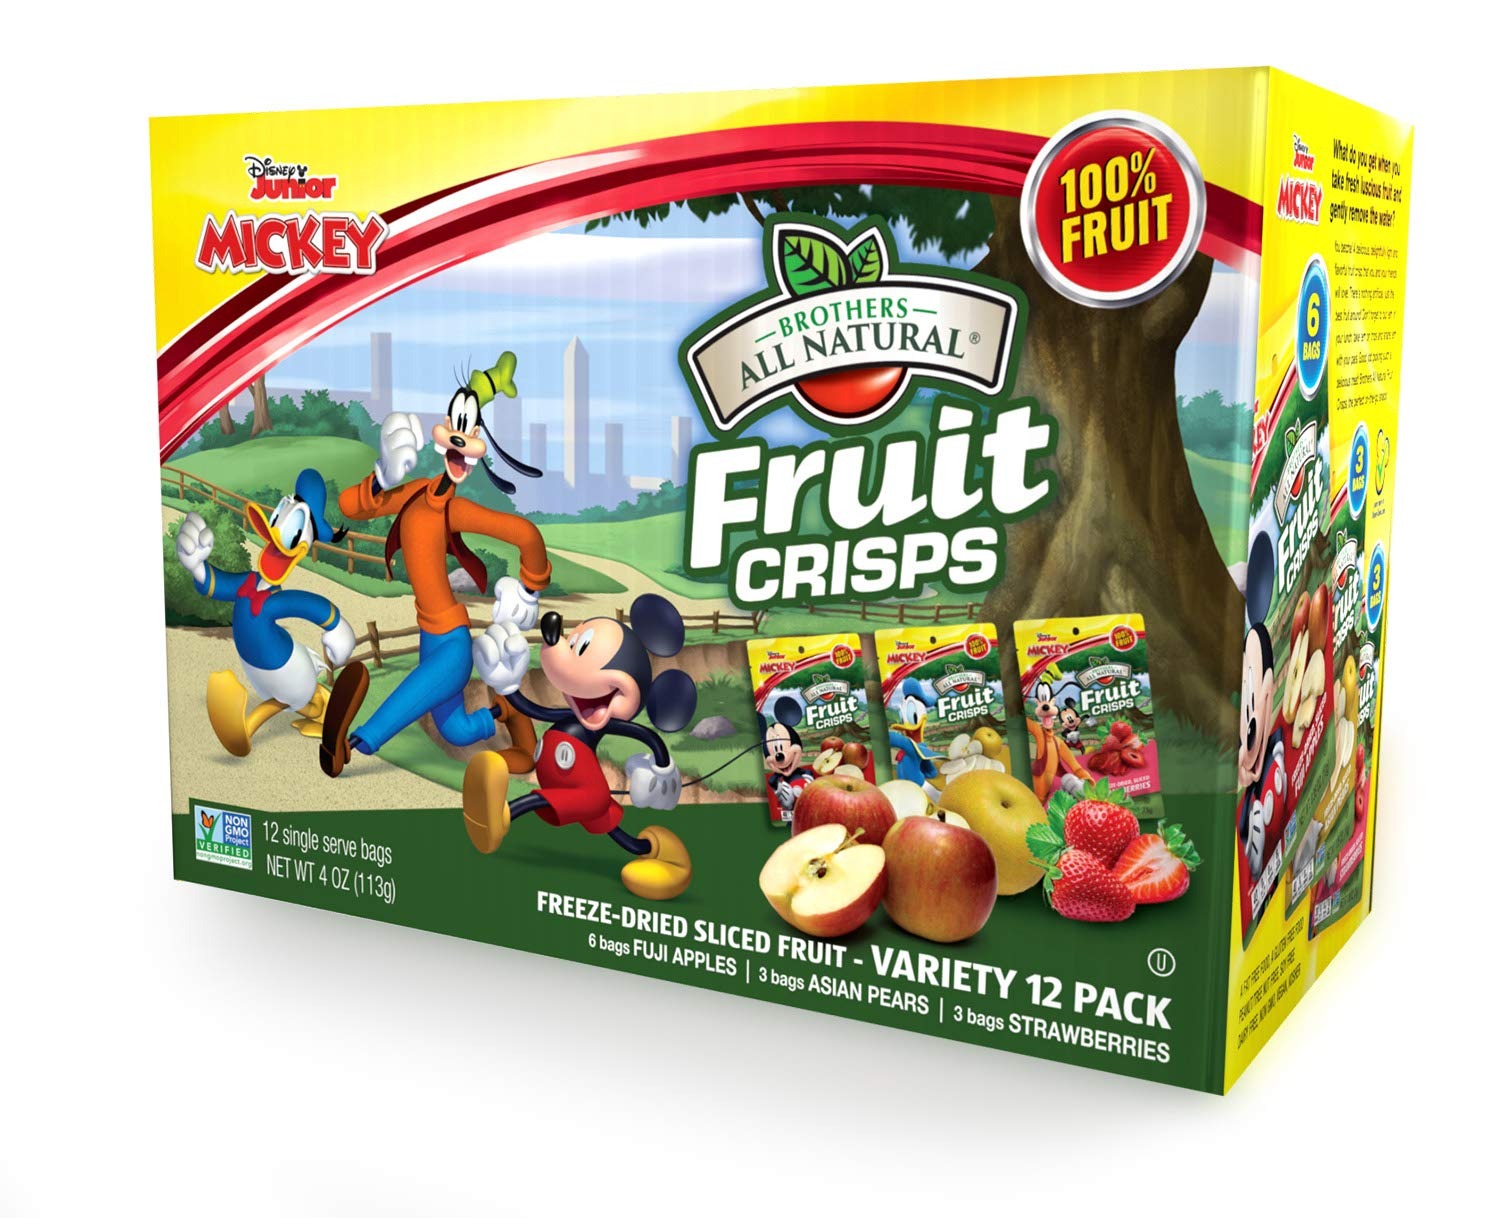
Item Name: Brothers-ALL-Natural Fruit Crisps, Mickey Mouse Clubhouse Variety, 0.36 Ounce (Pack of 12)
Bullet Point 1: Packaging May Vary
Bullet Point 2: 12 bags per case, 6 apple, 3 pear, 3 strawberry & banana with 2 fruit servings per bag
Bullet Point 3: 100% freeze dried apples, pears, strawberries, and bananas
Bullet Point 4: Non-GMO, vegan, kosher, gluten-free, peanut-free, and tree nut- free
Bullet Point 5: 100% Fruit, no additives, preservatives, or dyes
Value: 4.41
Unit: Ounce

Price: 18.245